Chessmaster 4000 Turbo

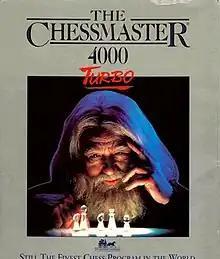
Cover art featuring Will Hare

The Chessmaster 4000 Turbo is a 1993 chess video game developed and published by The Software Toolworks. It is part of the "Chessmaster" series. An enhanced CD-ROM version was released in 1994.